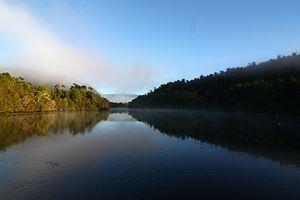
La Pieman River
La Pieman River est un fleuve côtier d'Australie sis dans le nord-ouest de la Tasmanie. Le fleuve porte le nom d'un prisonnier célèbre, Alexander Pierce, qui fut arrêté près de son embouchure après s'être échappé du pénitencier de Macquarie Harbour.